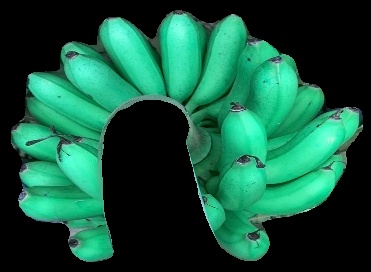
Variety: rasbale
Grade: grade1